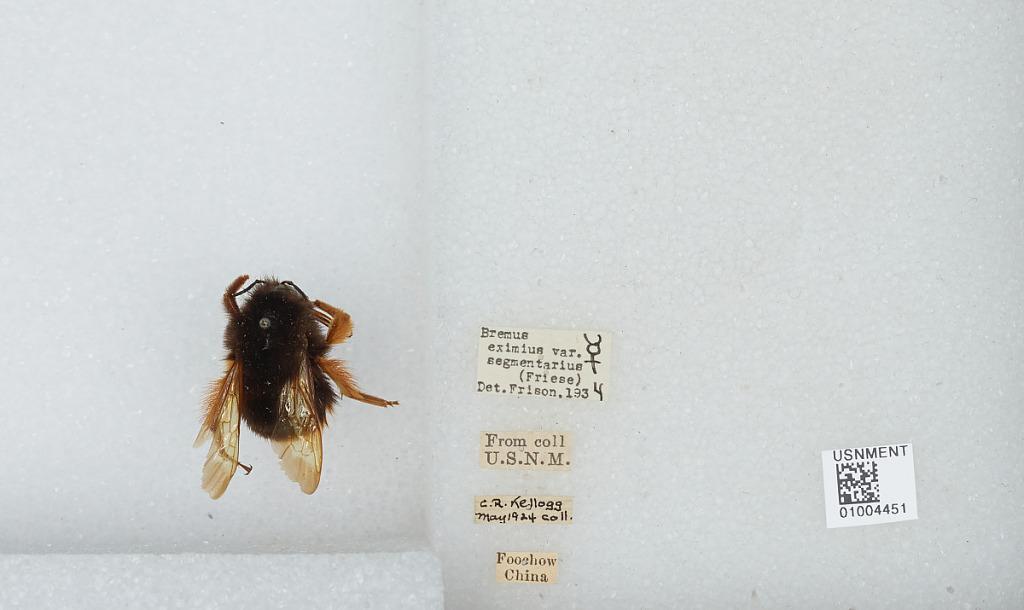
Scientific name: Bombus (Rufipedibombus) eximius Smith
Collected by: C. Kellogg
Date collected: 1924-5-
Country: China
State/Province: Fujian
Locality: Fuzhou
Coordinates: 26.0761, 119.306
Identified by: Frison, T.